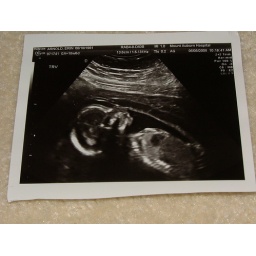
in black &amp;amp; white